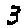
Label: 3